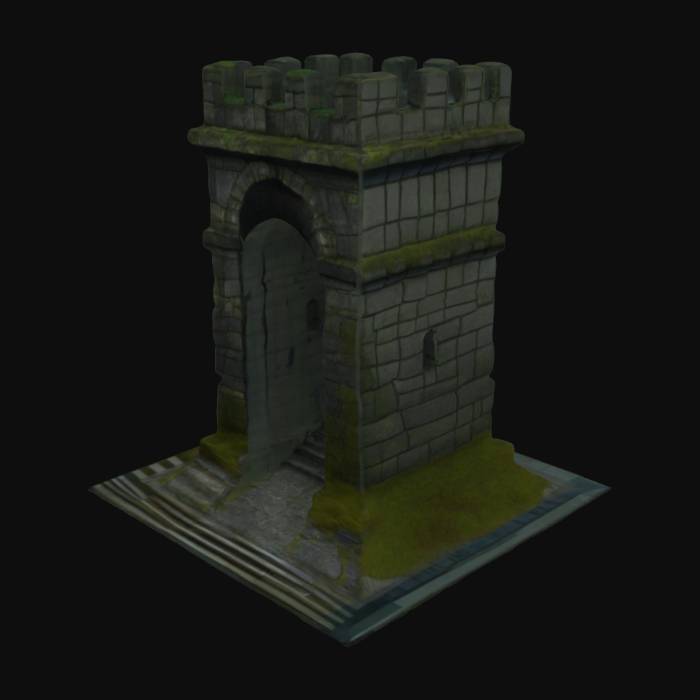
미적 점수 (1~10점): 7